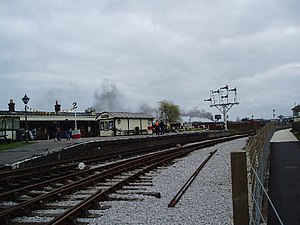
Quainton Road Station / Restaurering
Den buede Brill perron på Quainton Road station. Den korte strækning med spor fra denne perron er det eneste der er tilbage af Brill Tramway.
"Quainton Road railway station er en station i Buckinghamshire 71 km fra London. Den åbnede i 1868 i et ubebygget landområde ved Quainton. Stationen blev bygget af Aylesbury and Buckingham Railway efter pres fra hertugen af Buckingham, som gerne ville have jernbanen i nærheden af sit hjem i Wotton House og have en jernbanestation så tæt som muligt herfra. Da den betjente et forholdsvis ubeboet område, var Quainton Road en beskeden station, som blev beskrevet som ""ekstremt primitiv"".